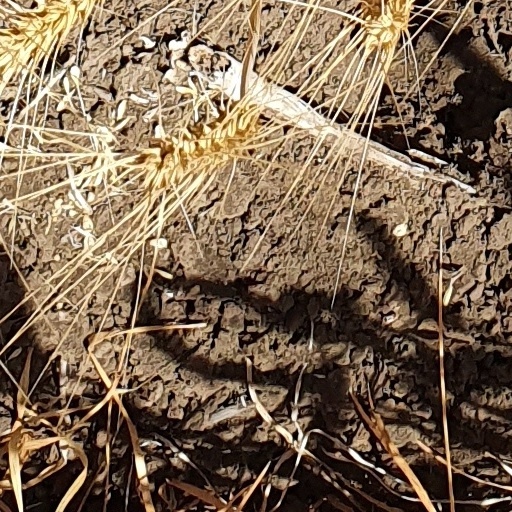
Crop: wheat